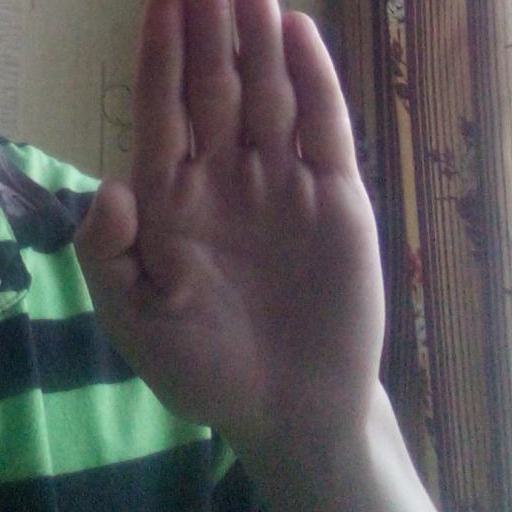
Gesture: stop